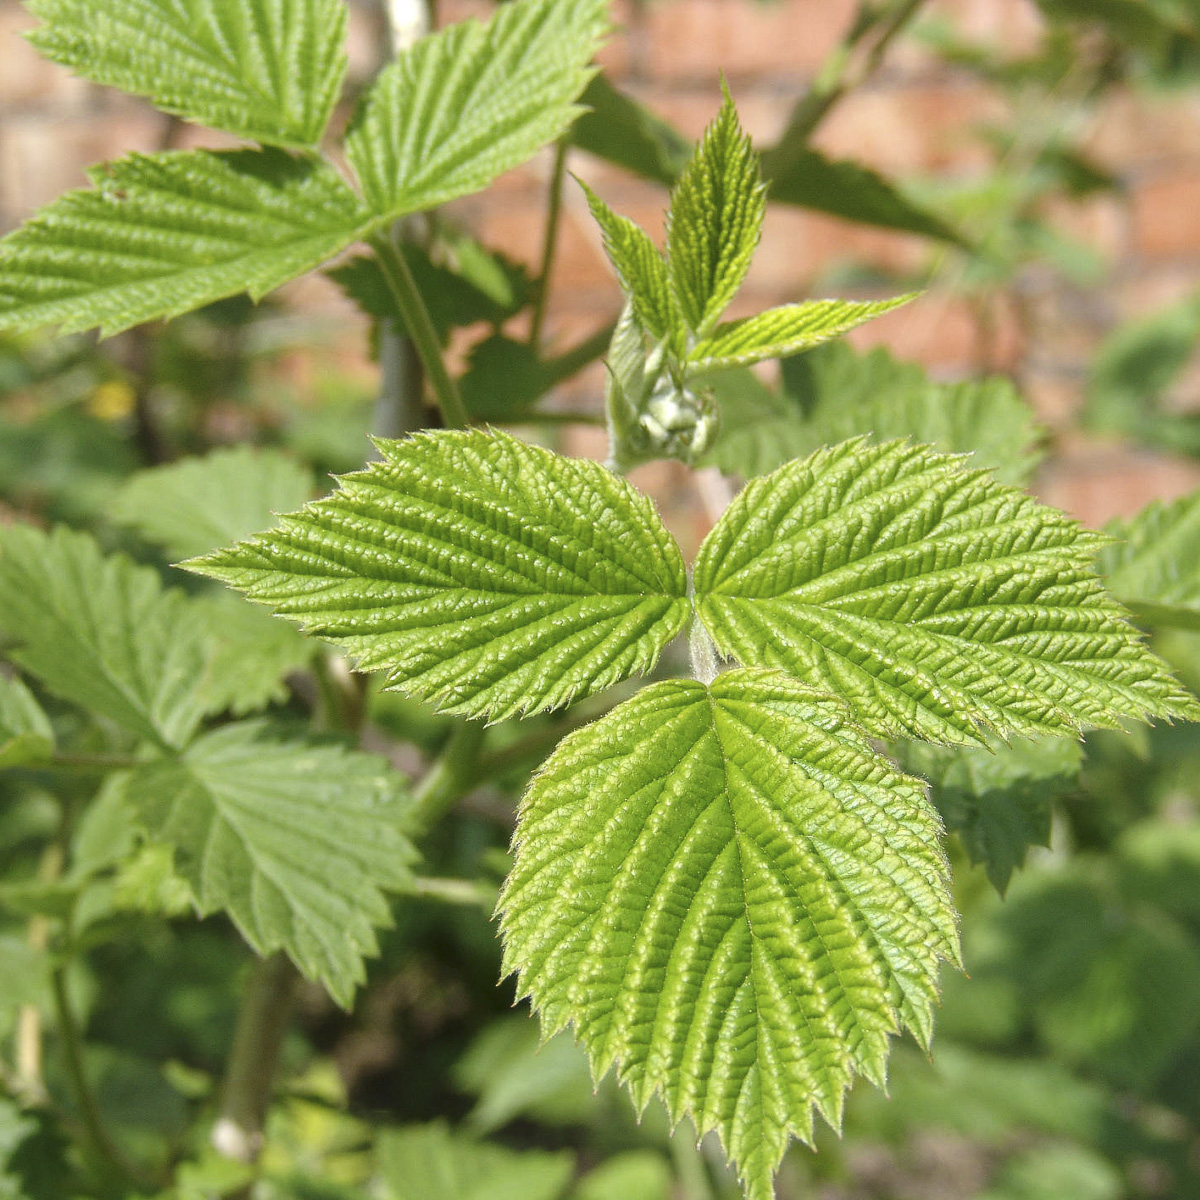
Labels: Raspberry leaf, Raspberry leaf, Raspberry leaf